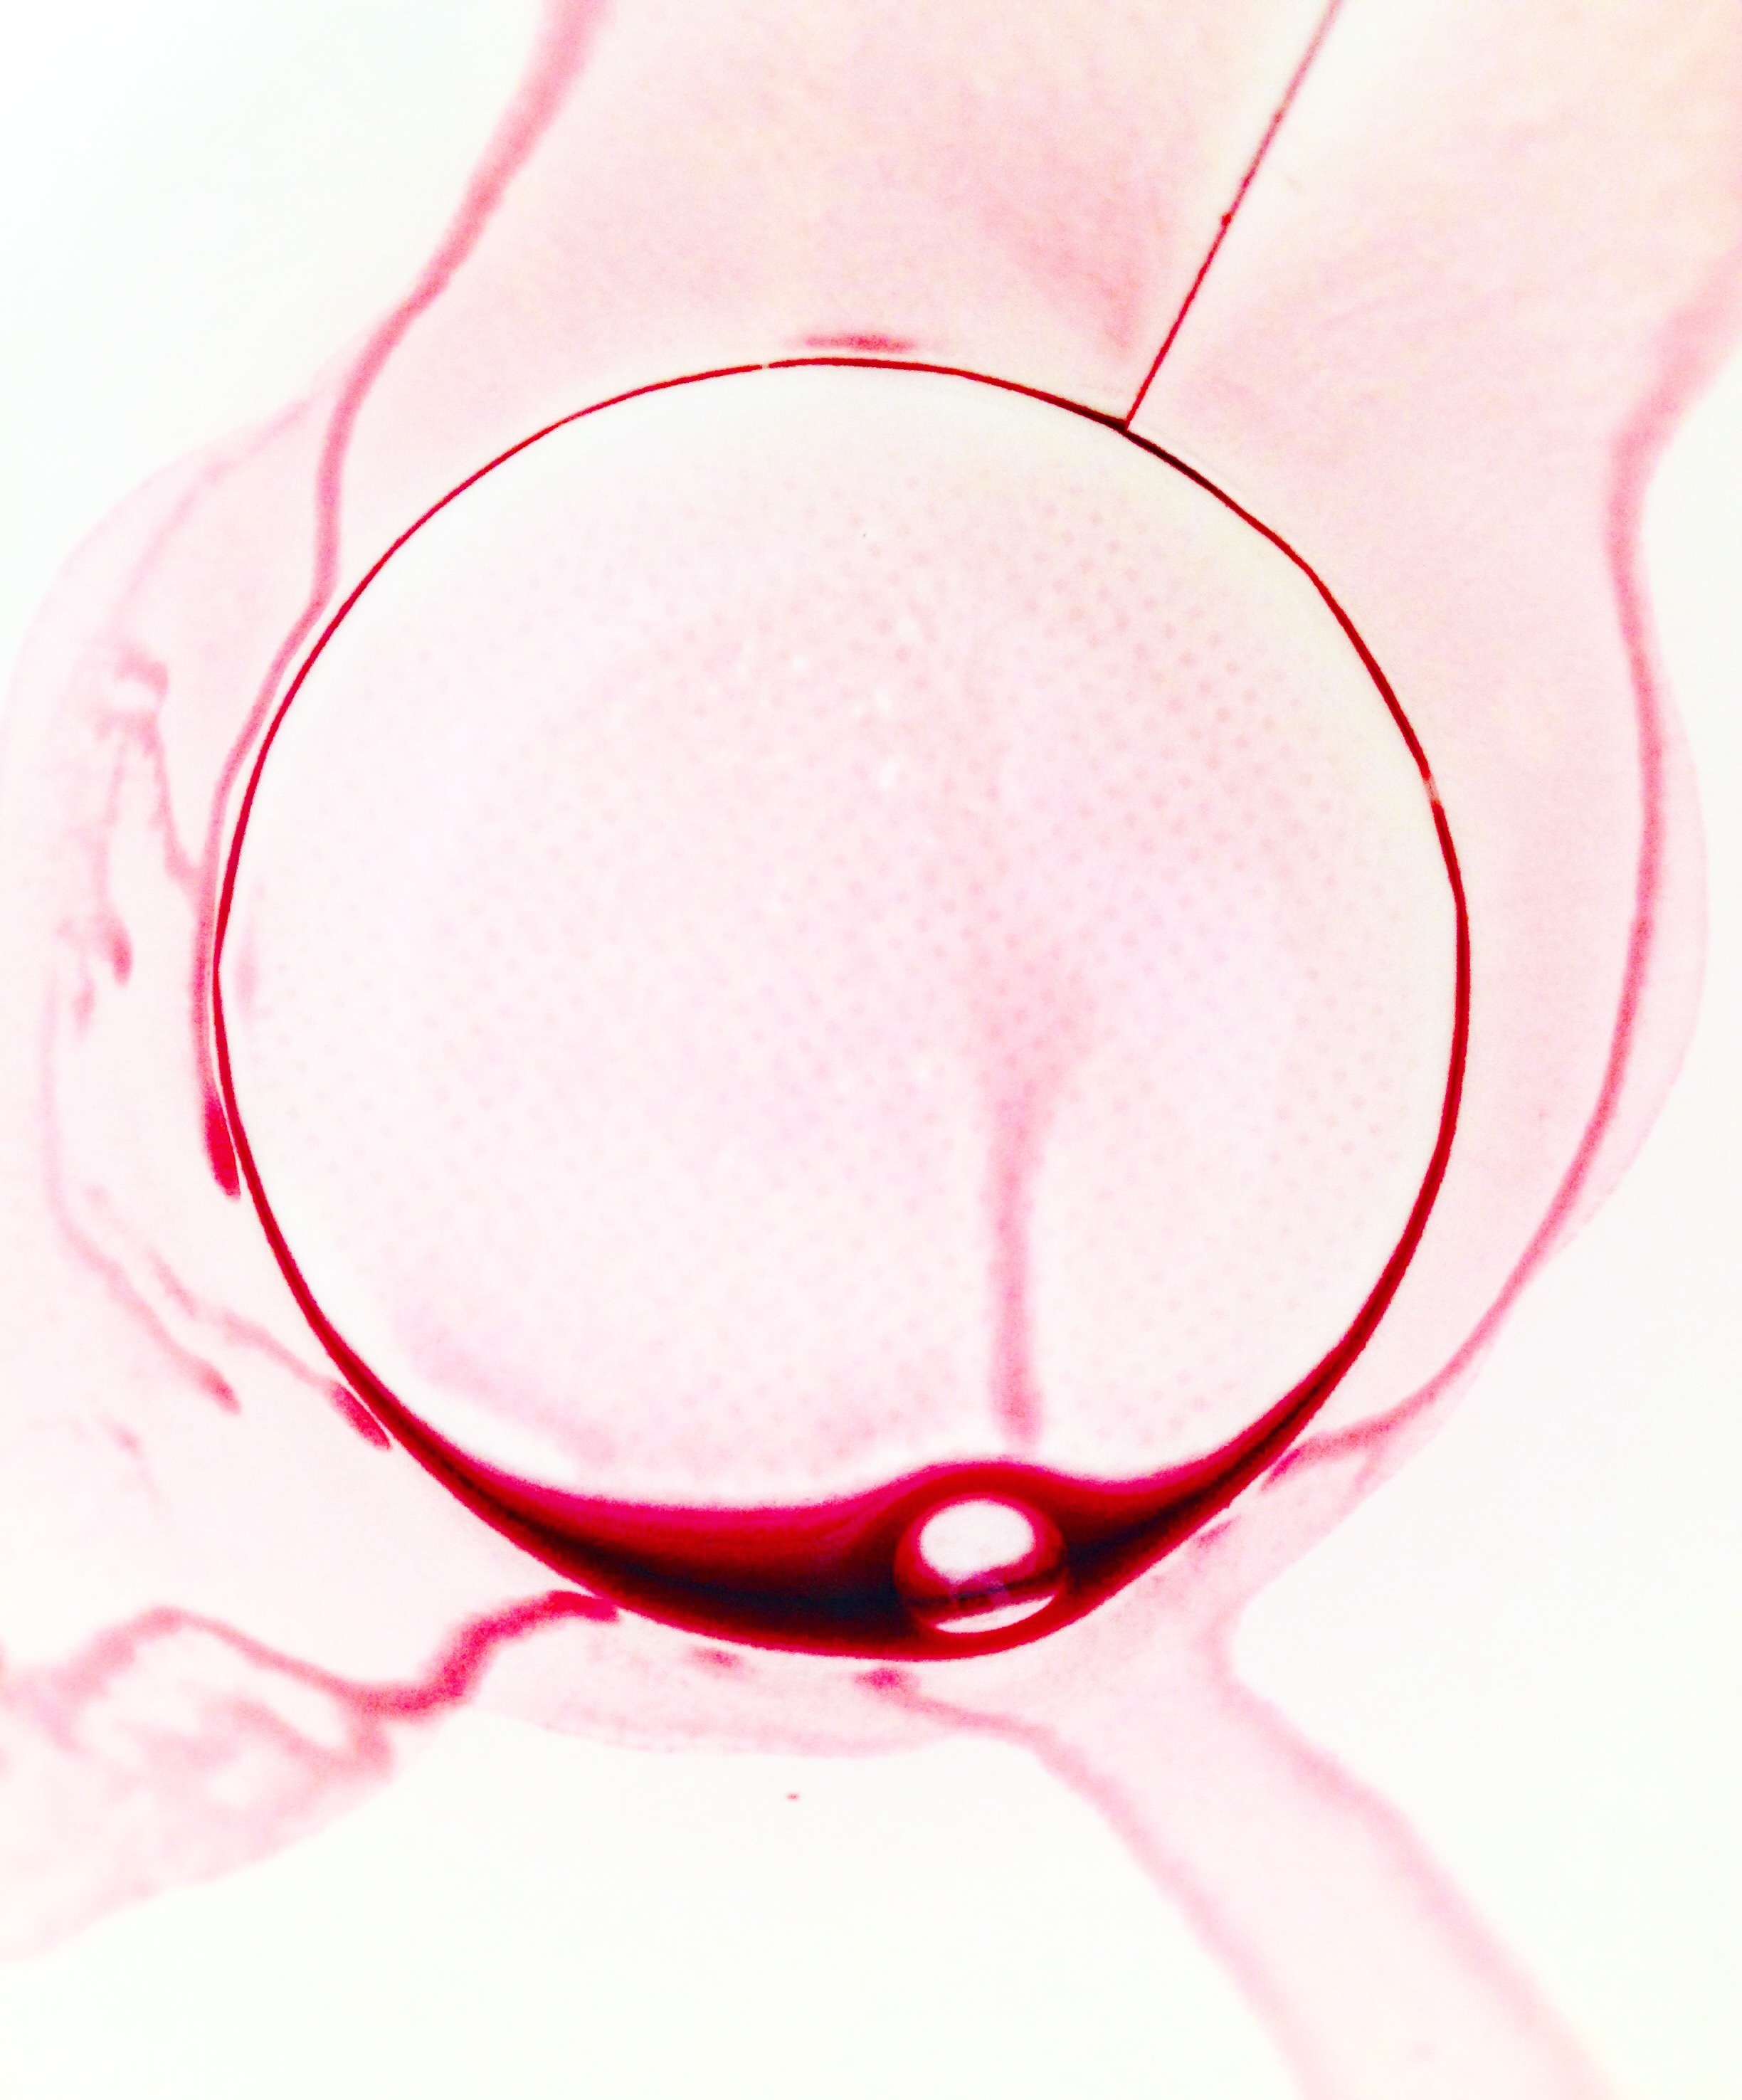
hand, petal, heart, ear, pink, lip, circle, human body, organ, magenta, sense